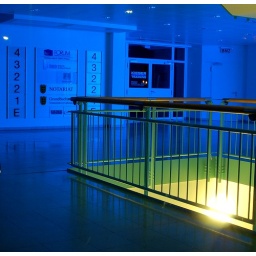
Strange evening lights in an office building in Heidelberg